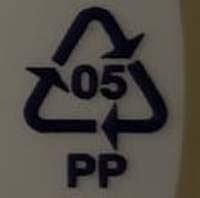
Plastic recycling code class: 5_polypropylene_PP